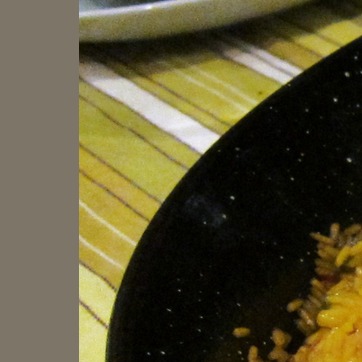
Material: fabric